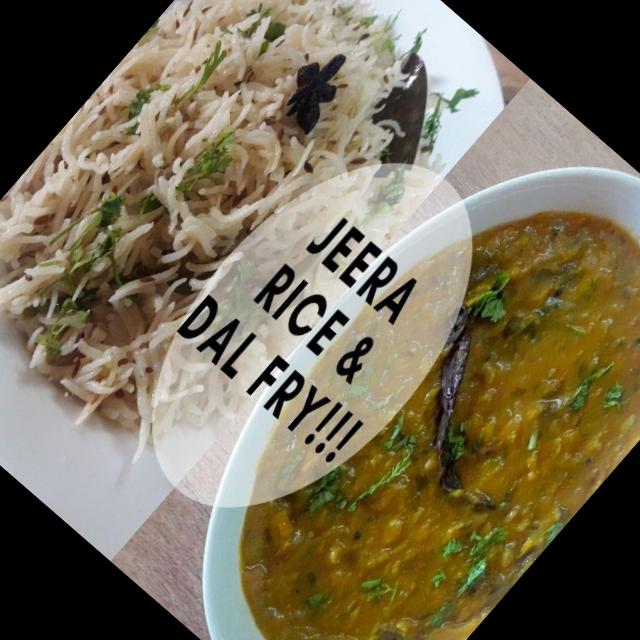
Dish: dal_makhani